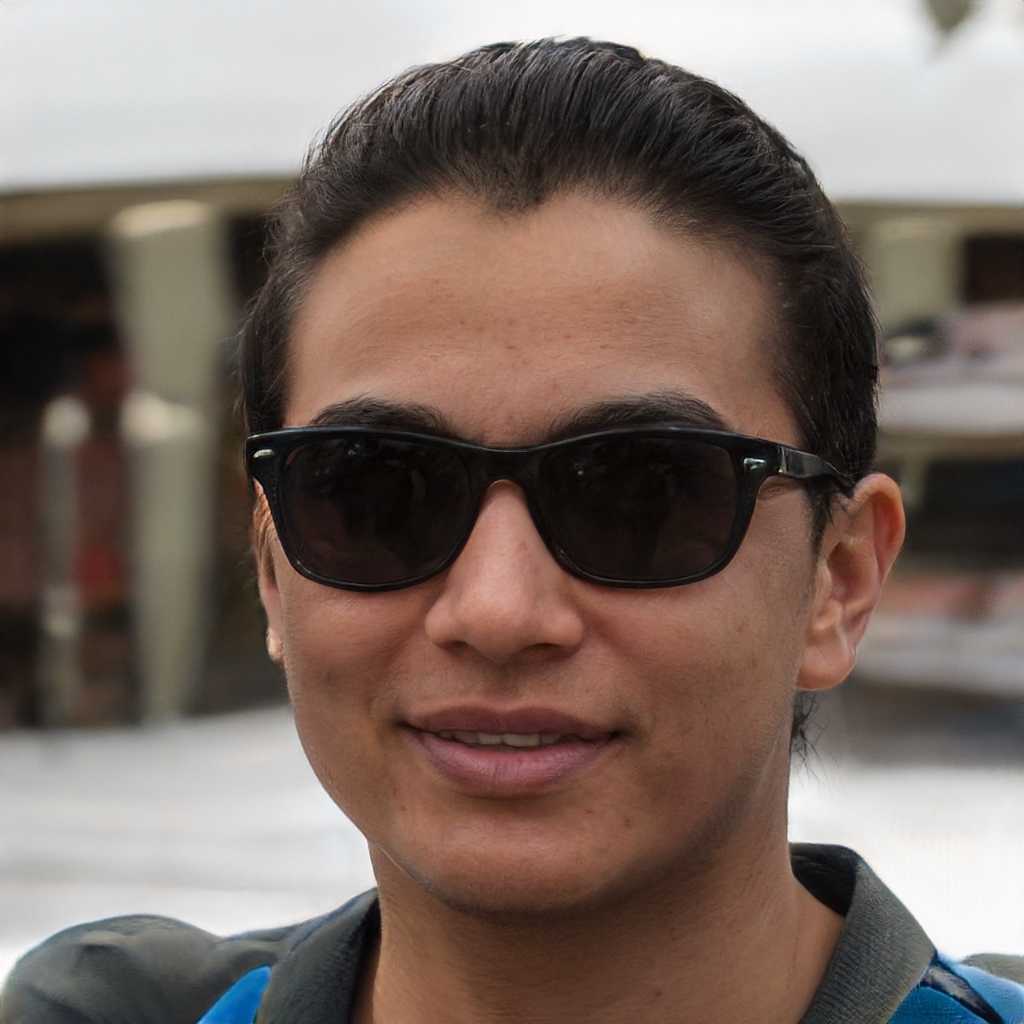
Gender: Male